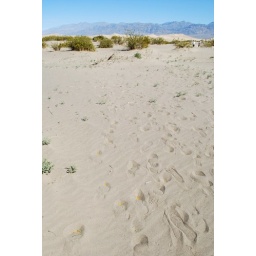
The yellow blooms of the wildflowers collect in footprints in the sand